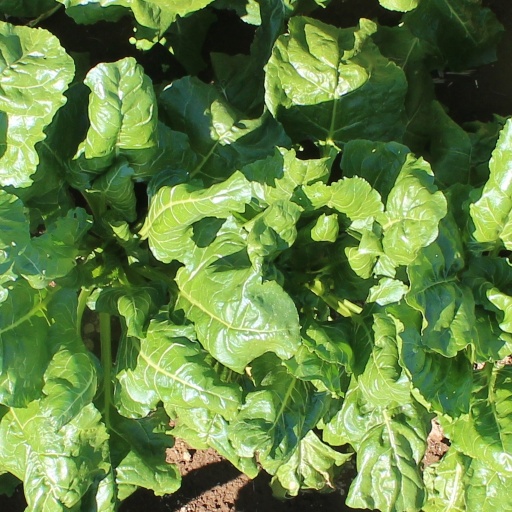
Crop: sugar beet